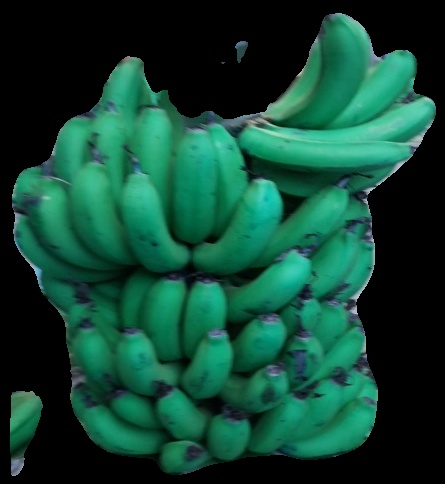
Variety: pachbale
Grade: grade2